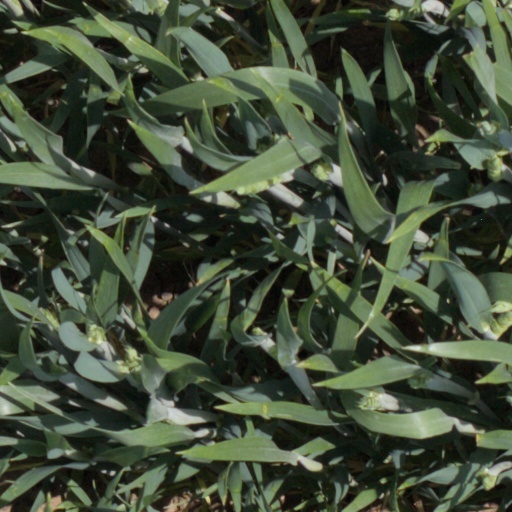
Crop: wheat